Caboose

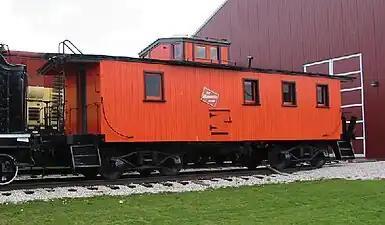
A Milwaukee Road cupola caboose at the US National Railroad Museum

Until the 1980s, laws in the United States and Canada required all freight trains to have a caboose and a full crew for safety. Technology eventually advanced to a point where the railroads, in an effort to save money by reducing crew members, stated that cabooses were unnecessary.